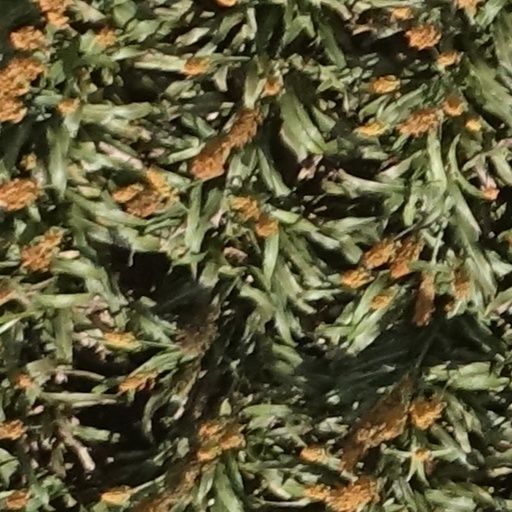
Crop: sorghum